Tin Vodopivec

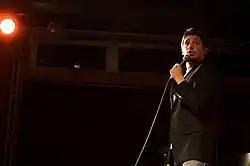
Vodopivec at the 2009 Carniola Festival

Tin Vodopivec is a stand-up comedian from Slovenia, notable as the co-founder of Ljubljana’s first stand-up comedy festival Punch. He made his international debut in February 2010 at the Leicester Comedy Festival. His observational humour is based on everyday life. In 2023